Taspo

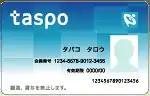
A Taspo card

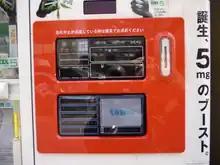
Taspo age verification unit on a cigarette vending machine

, formerly known as , is a smart card using RFID developed by the Tobacco Institute of Japan (TIOJ), the , and the for introduction in 2008. Following its introduction, the card is necessary in order to purchase cigarettes from vending machines in Japan. The name "Taspo" is a portmanteau for .